Thunder Force (film)

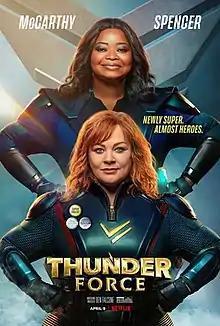
Release poster

Thunder Force is a 2021 American superhero comedy film written and directed by Ben Falcone, and starring Melissa McCarthy, Octavia Spencer, Bobby Cannavale, Pom Klementieff, Taylor Mosby, with Melissa Leo, and Jason Bateman. It is the fifth collaboration between McCarthy and her husband Falcone, and follows two childhood friends who invent a way to become superheroes in a world where criminals have developed superpowers.